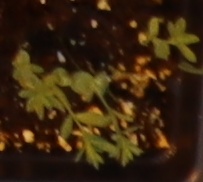
Label: Flax